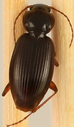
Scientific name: Synuchus impunctatus
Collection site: Bartlett Experimental Forest NEON (BART), plot BART_018